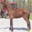
Label: horse